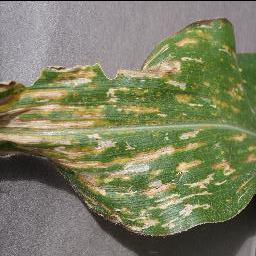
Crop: corn
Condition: (maize)_cercospora_spot_gray_spot